Cork Premier Senior Football Championship

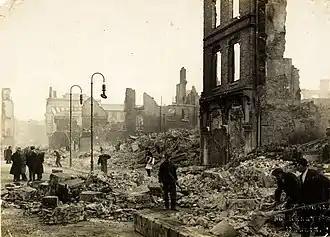
Civil unrest following the burning of Cork during the War of Independence led to the 1921 championship being cancelled.

On 10 March 1907, the newly built Cork Athletic Grounds hosted the final for the very first time. It remained as the regular final venue for the following 67 years. The War of Independence (1919-1921) saw Cork take a prominent role, something which had an adverse effect on the smooth running of the championships. Civil unrest following a series of events, including the murder of Lord Mayor Tomás Mac Curtain, the death from hunger strike of Lord Mayor Terence MacSwiney and the burning of Cork at the height of the war, resulted in the cancellation of the championships in 1921 and 1922.